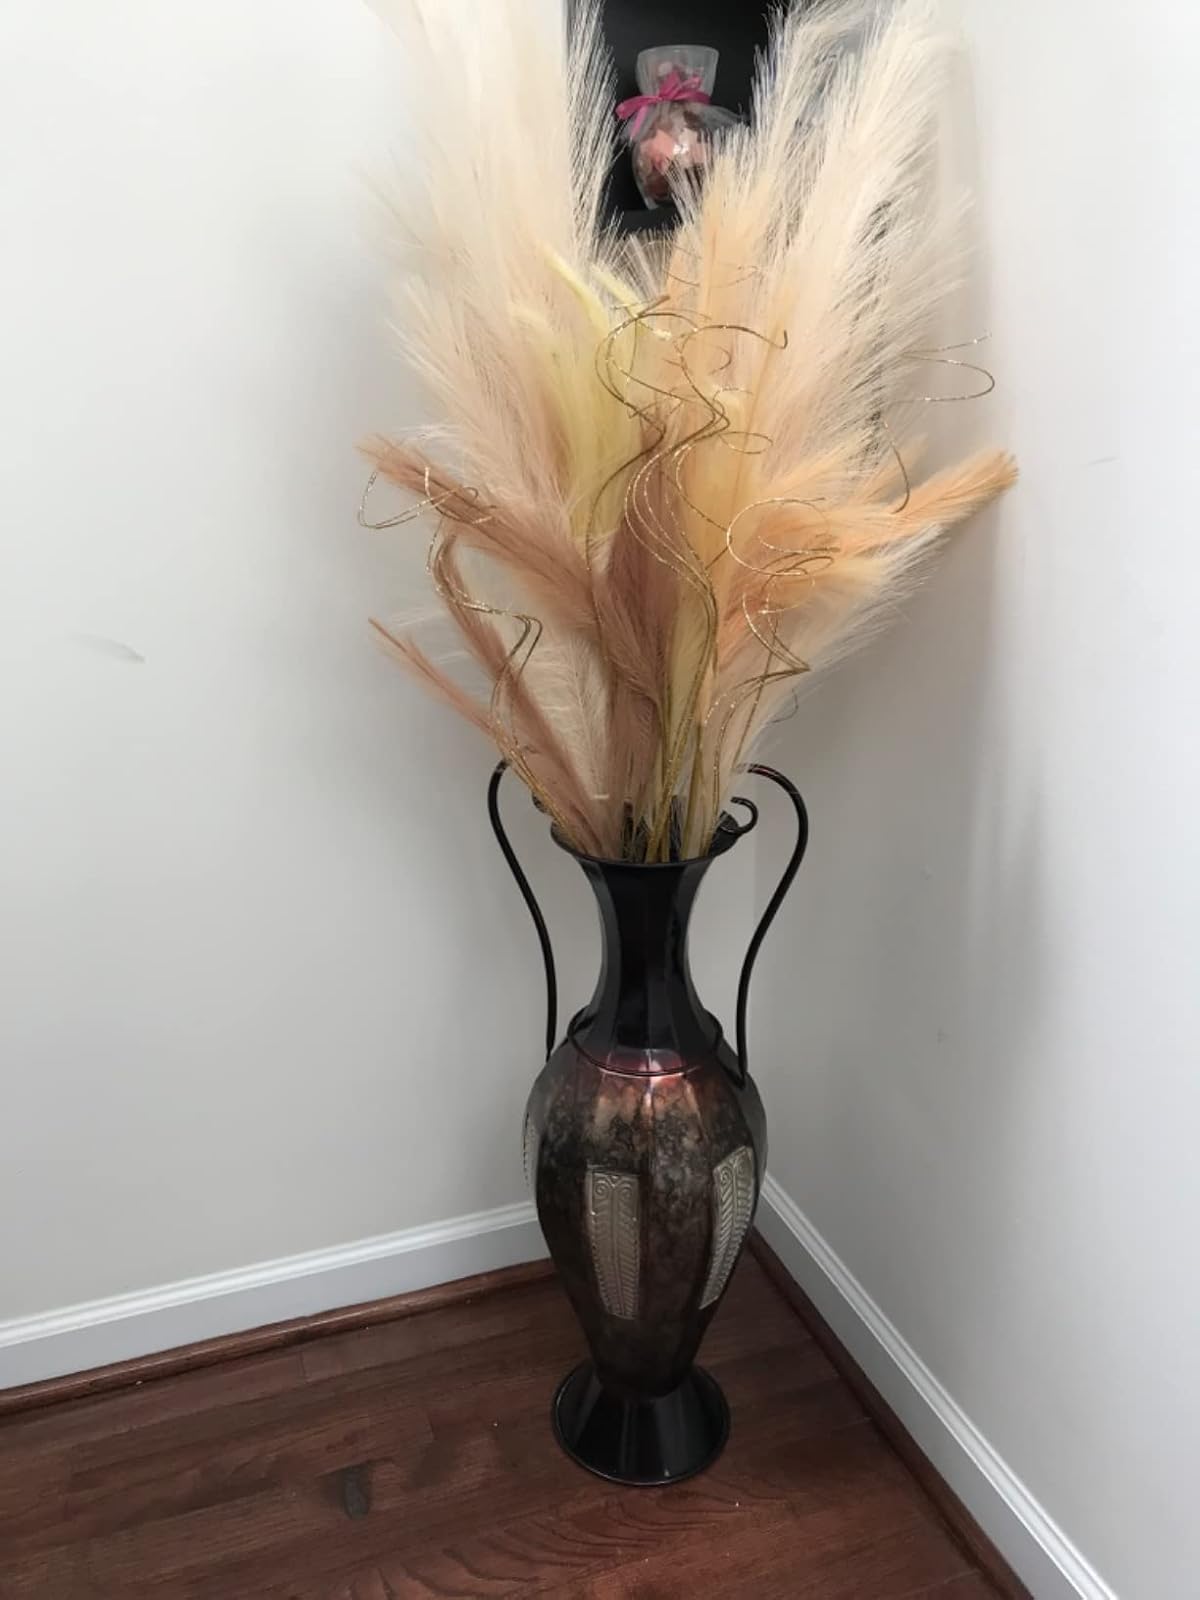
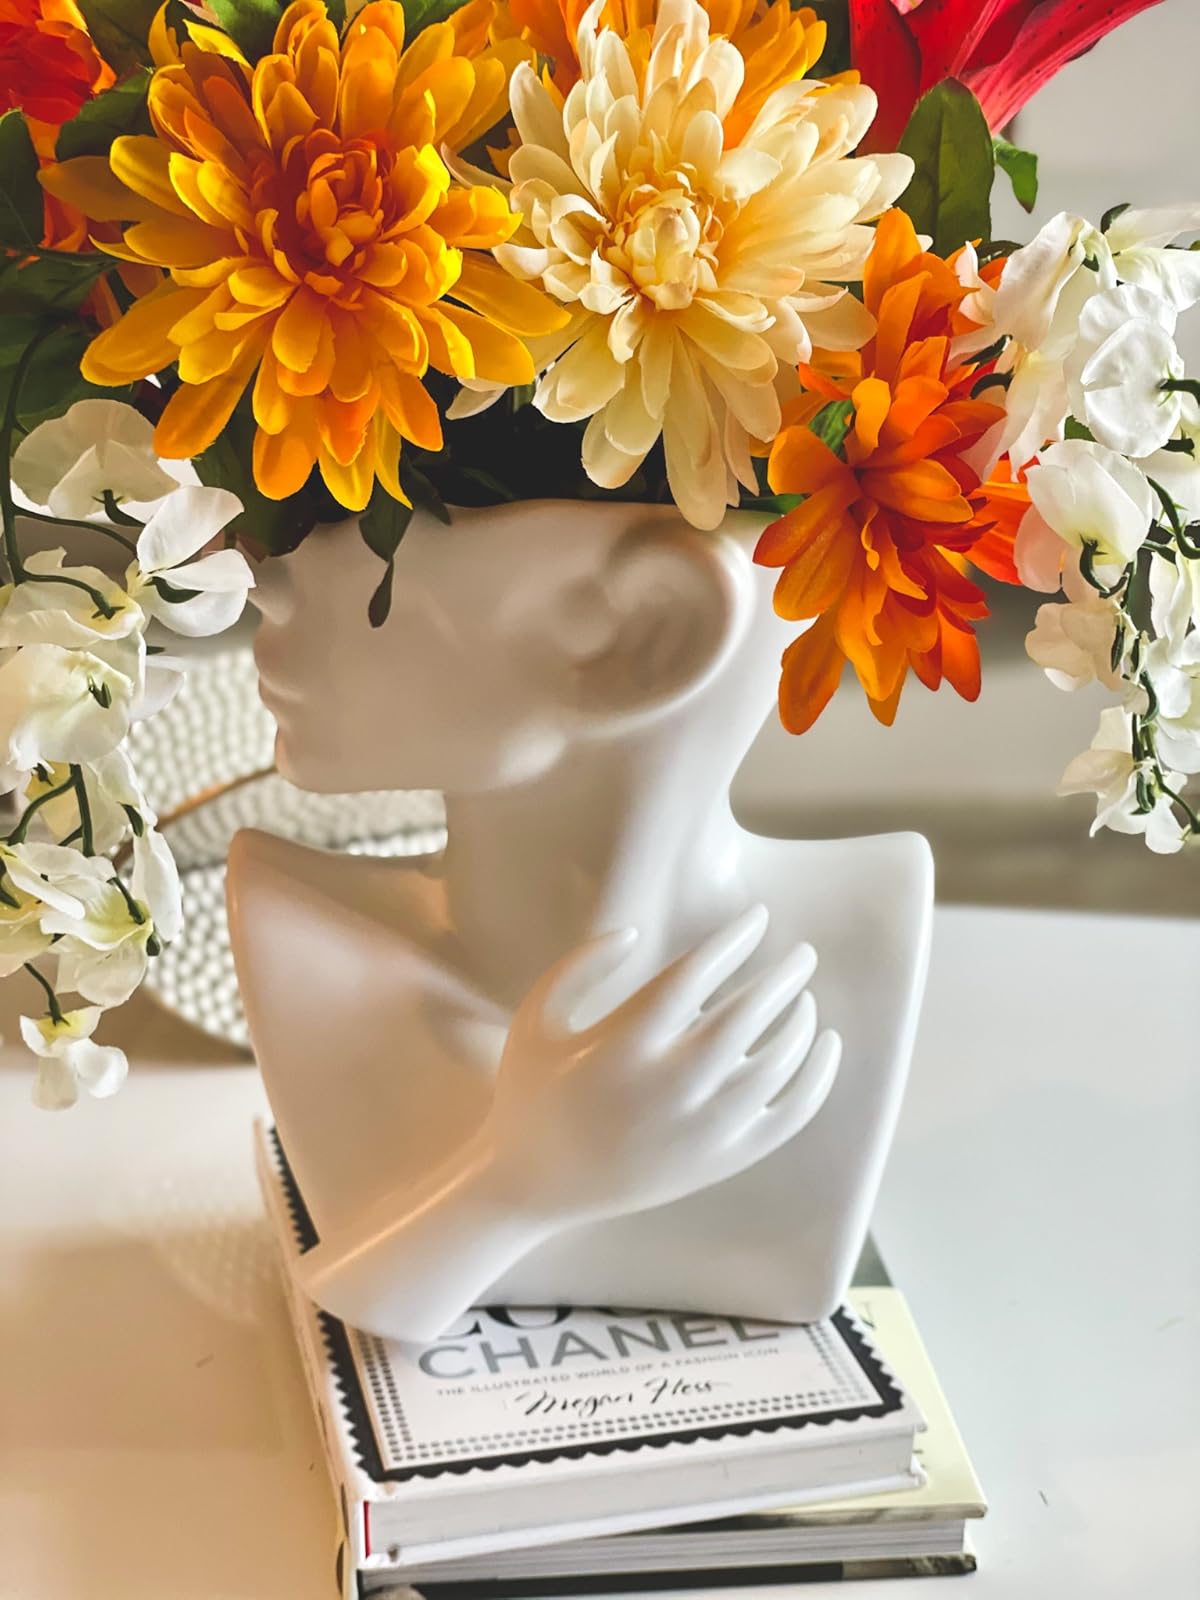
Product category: vase
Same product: no